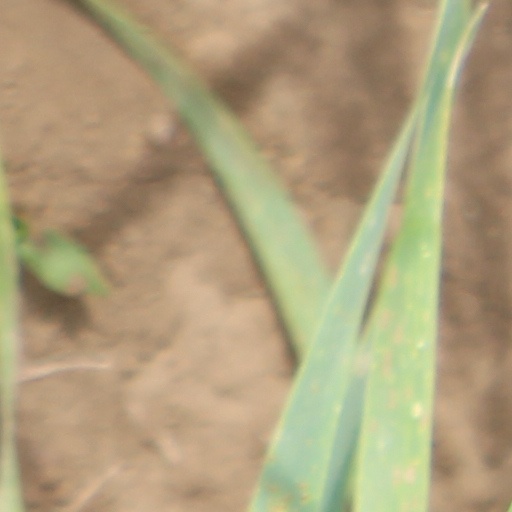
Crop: wheat